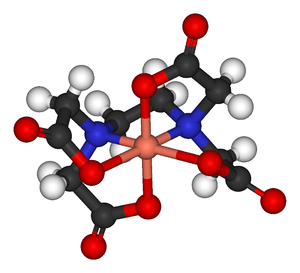
L’EDTA, ou acide éthylènediaminetétraacétique, est un acide diaminotétracarboxylique de formule C₁₀H₁₆N₂O₈.